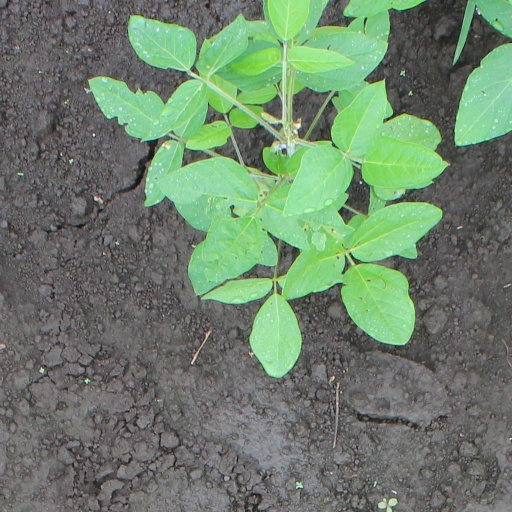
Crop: soybean